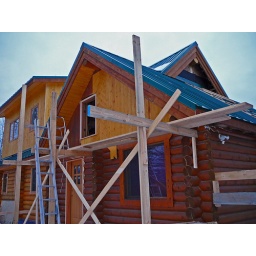
Work on the original gable end and now the door chs been cut in through the old bathroom area.